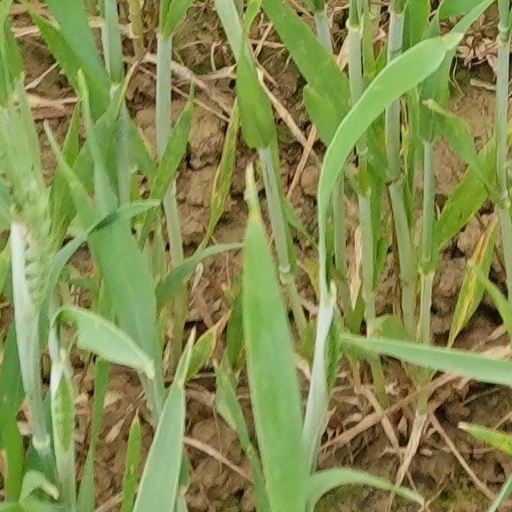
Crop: wheat